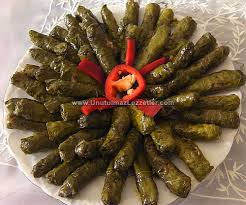
Yemek: yaprak_sarma